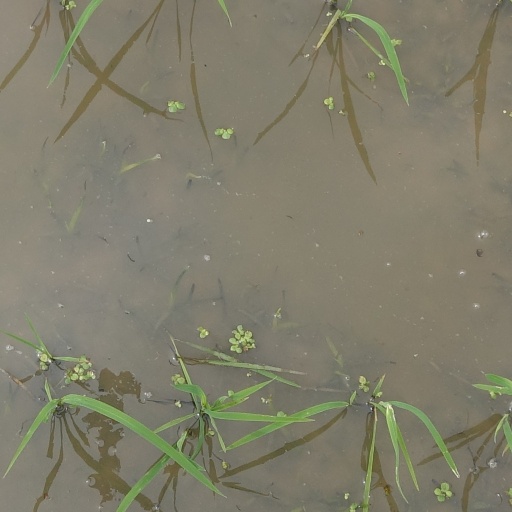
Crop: rice